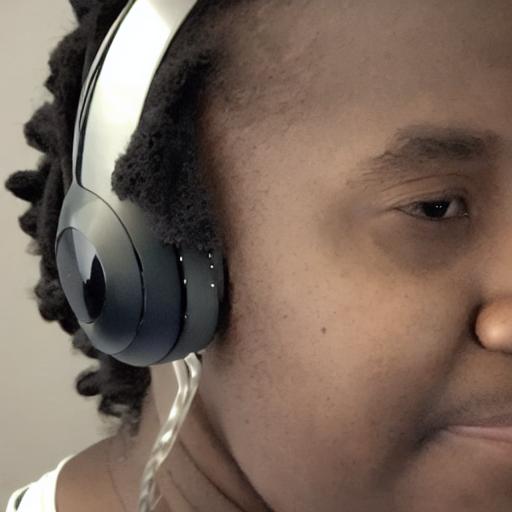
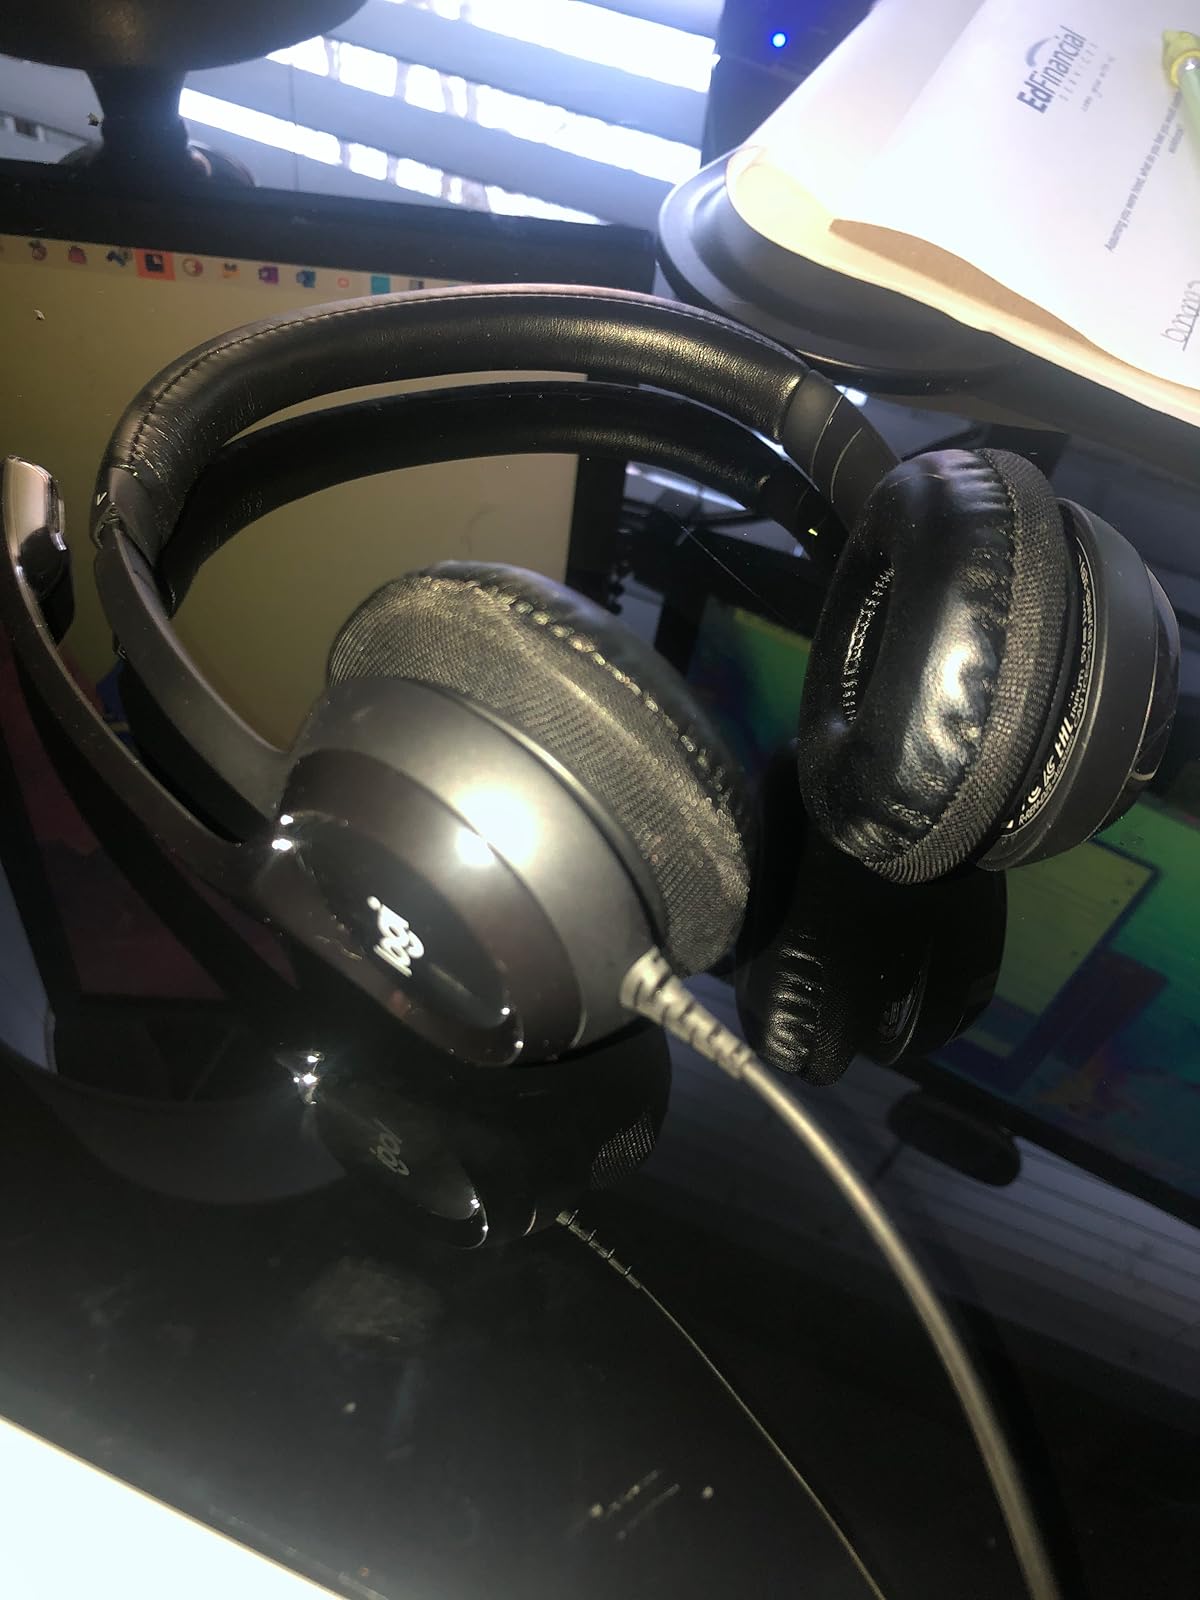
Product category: headphones
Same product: no